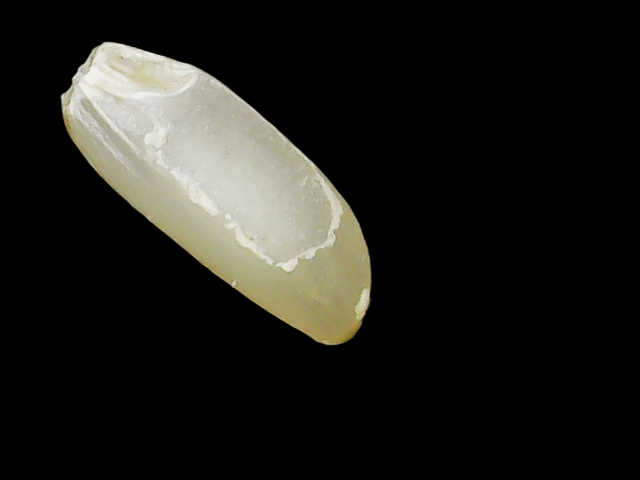
Rice variety: Binadhan12